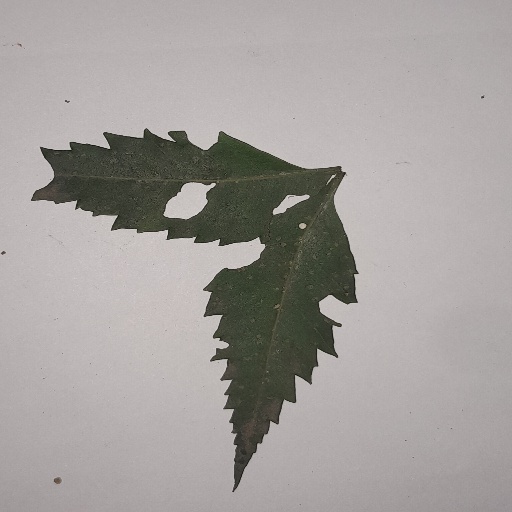
Species: Neem
Leaf condition: Shot Hole Leaf